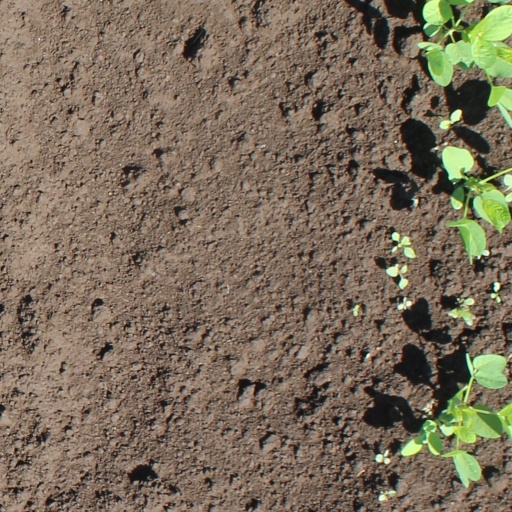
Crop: soybean